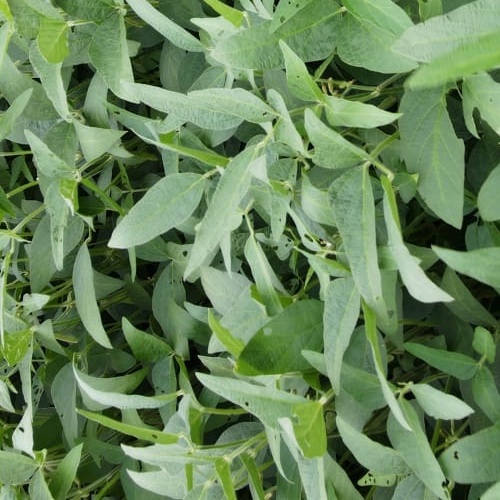
Label: Diabrotica_speciosa